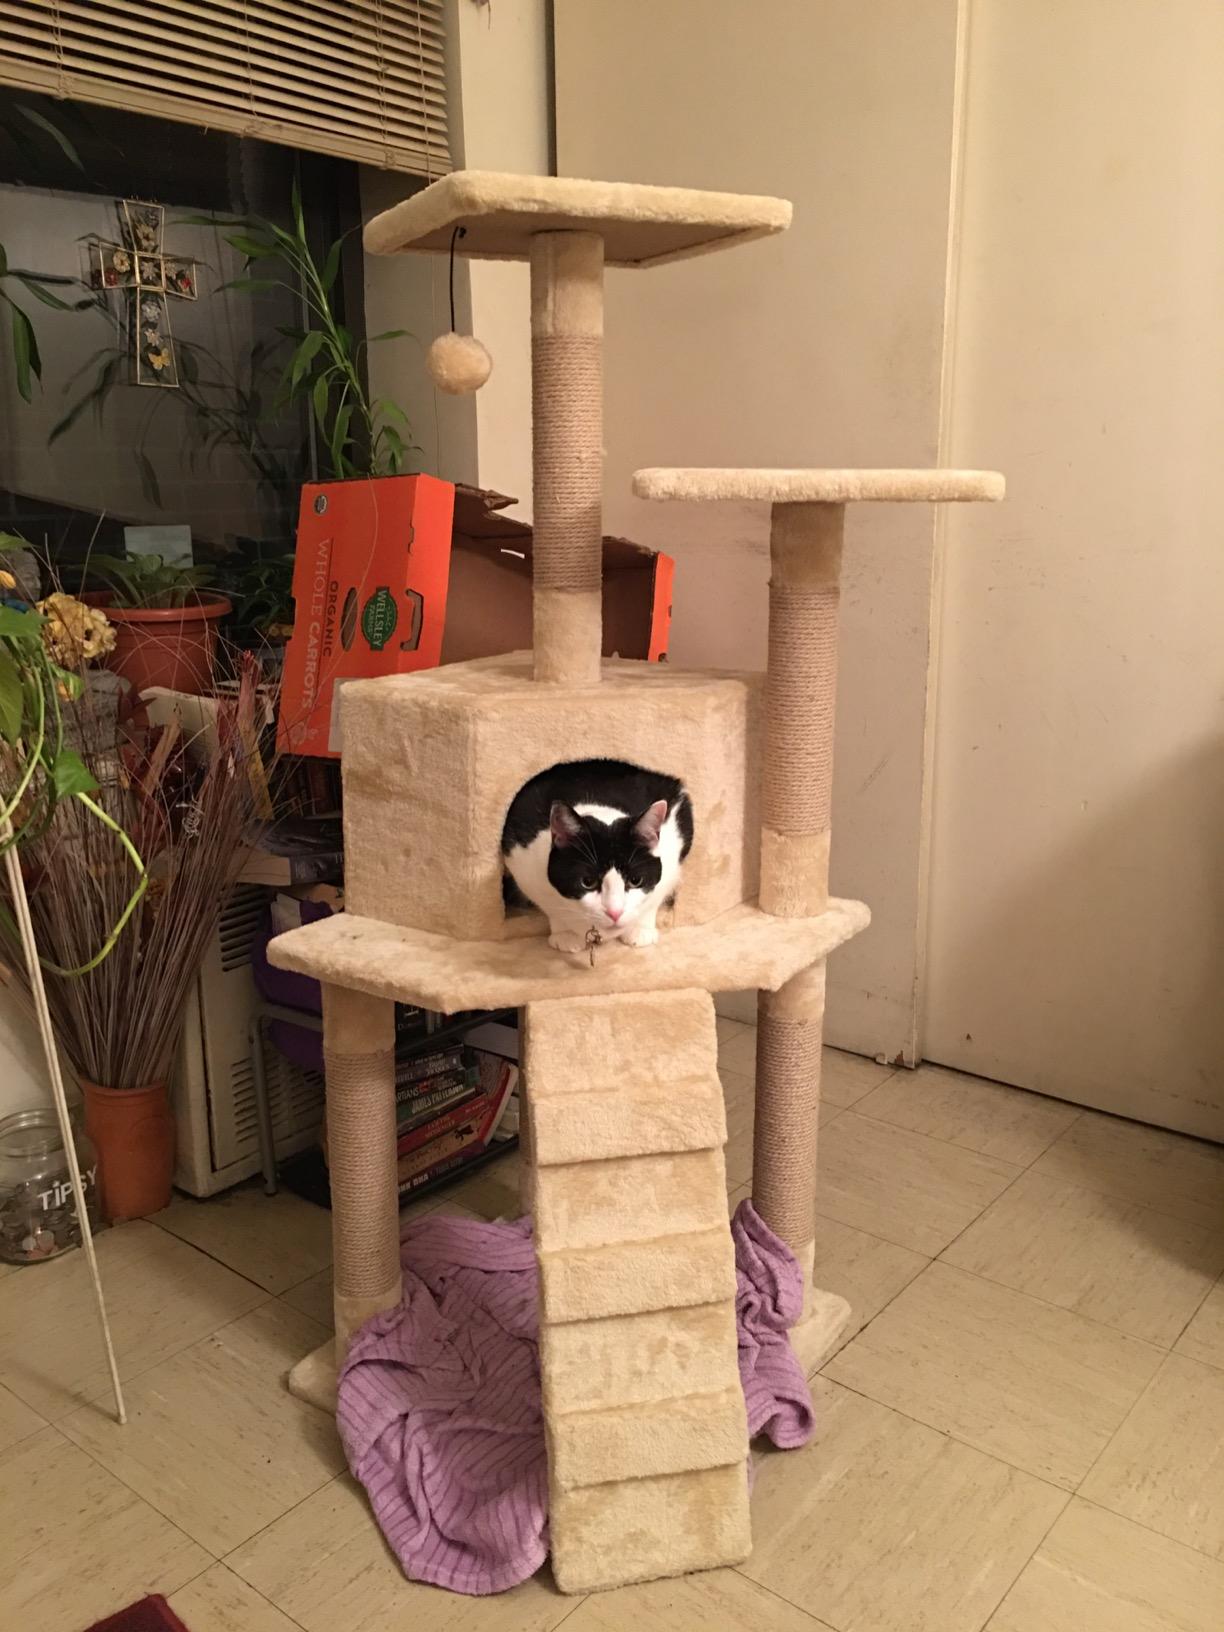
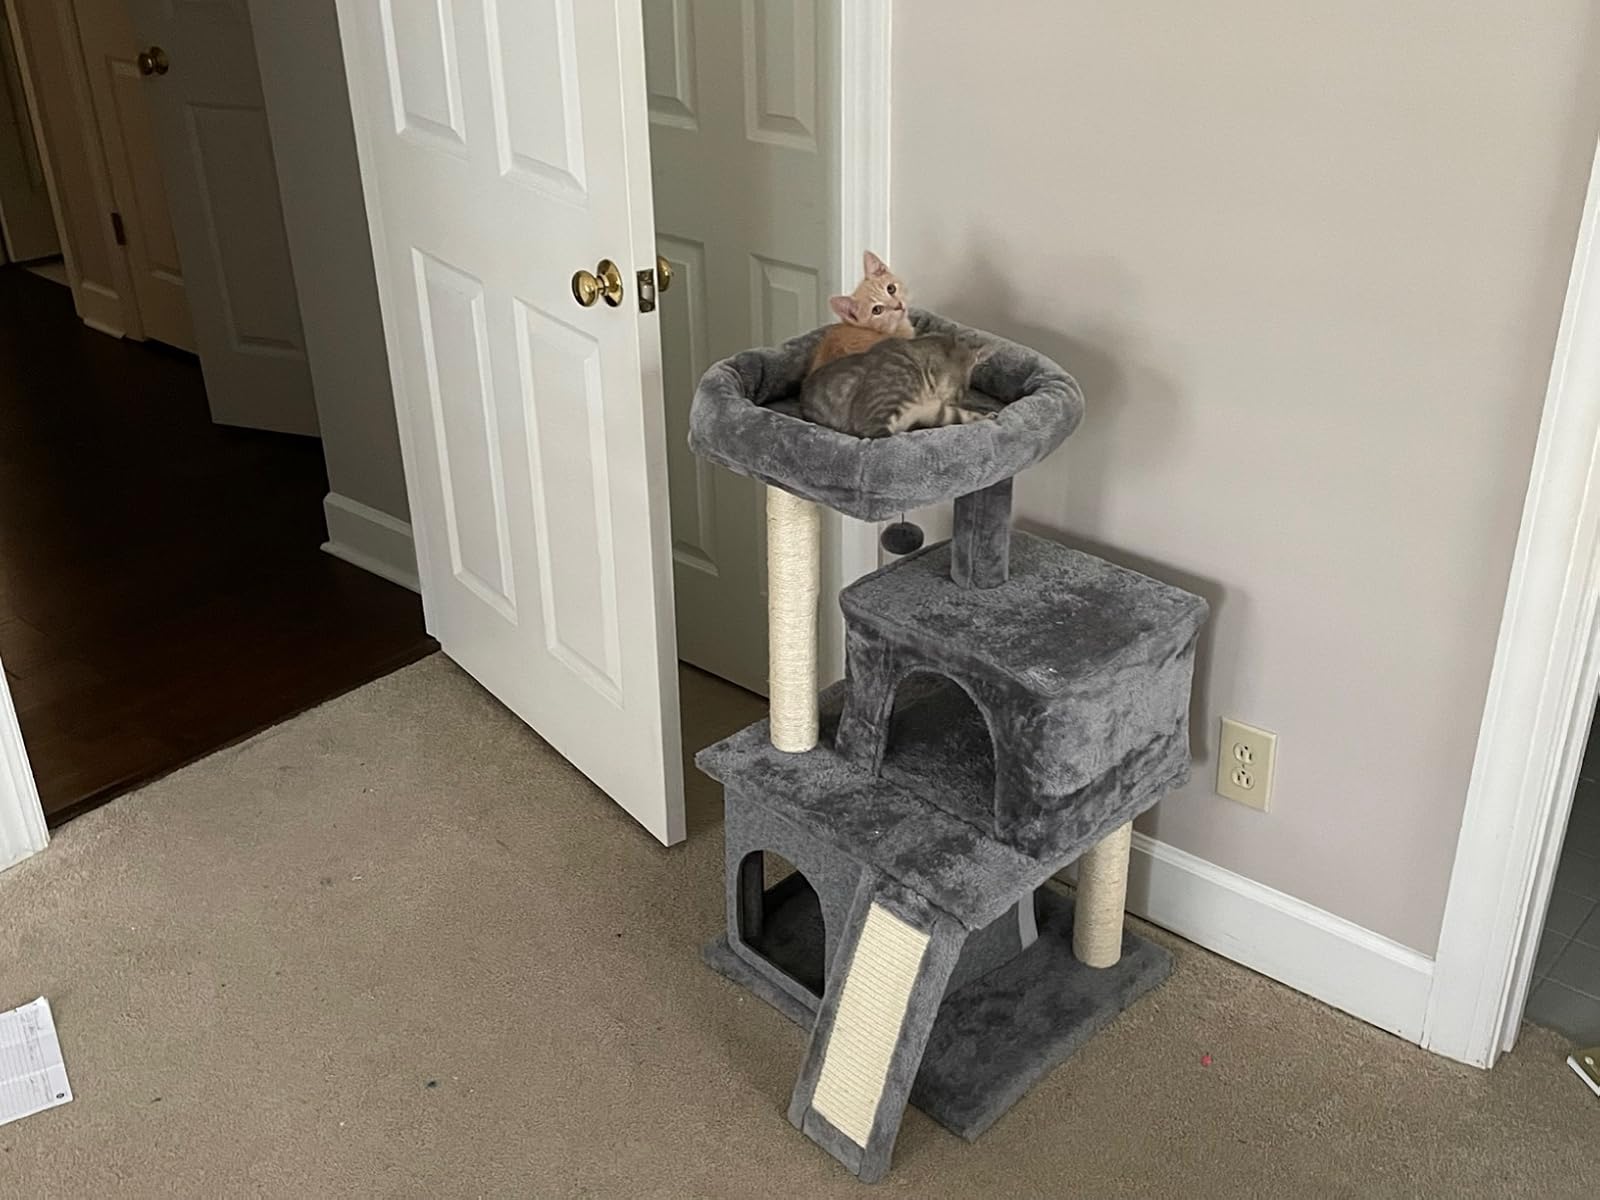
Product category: items_cat tree
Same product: no